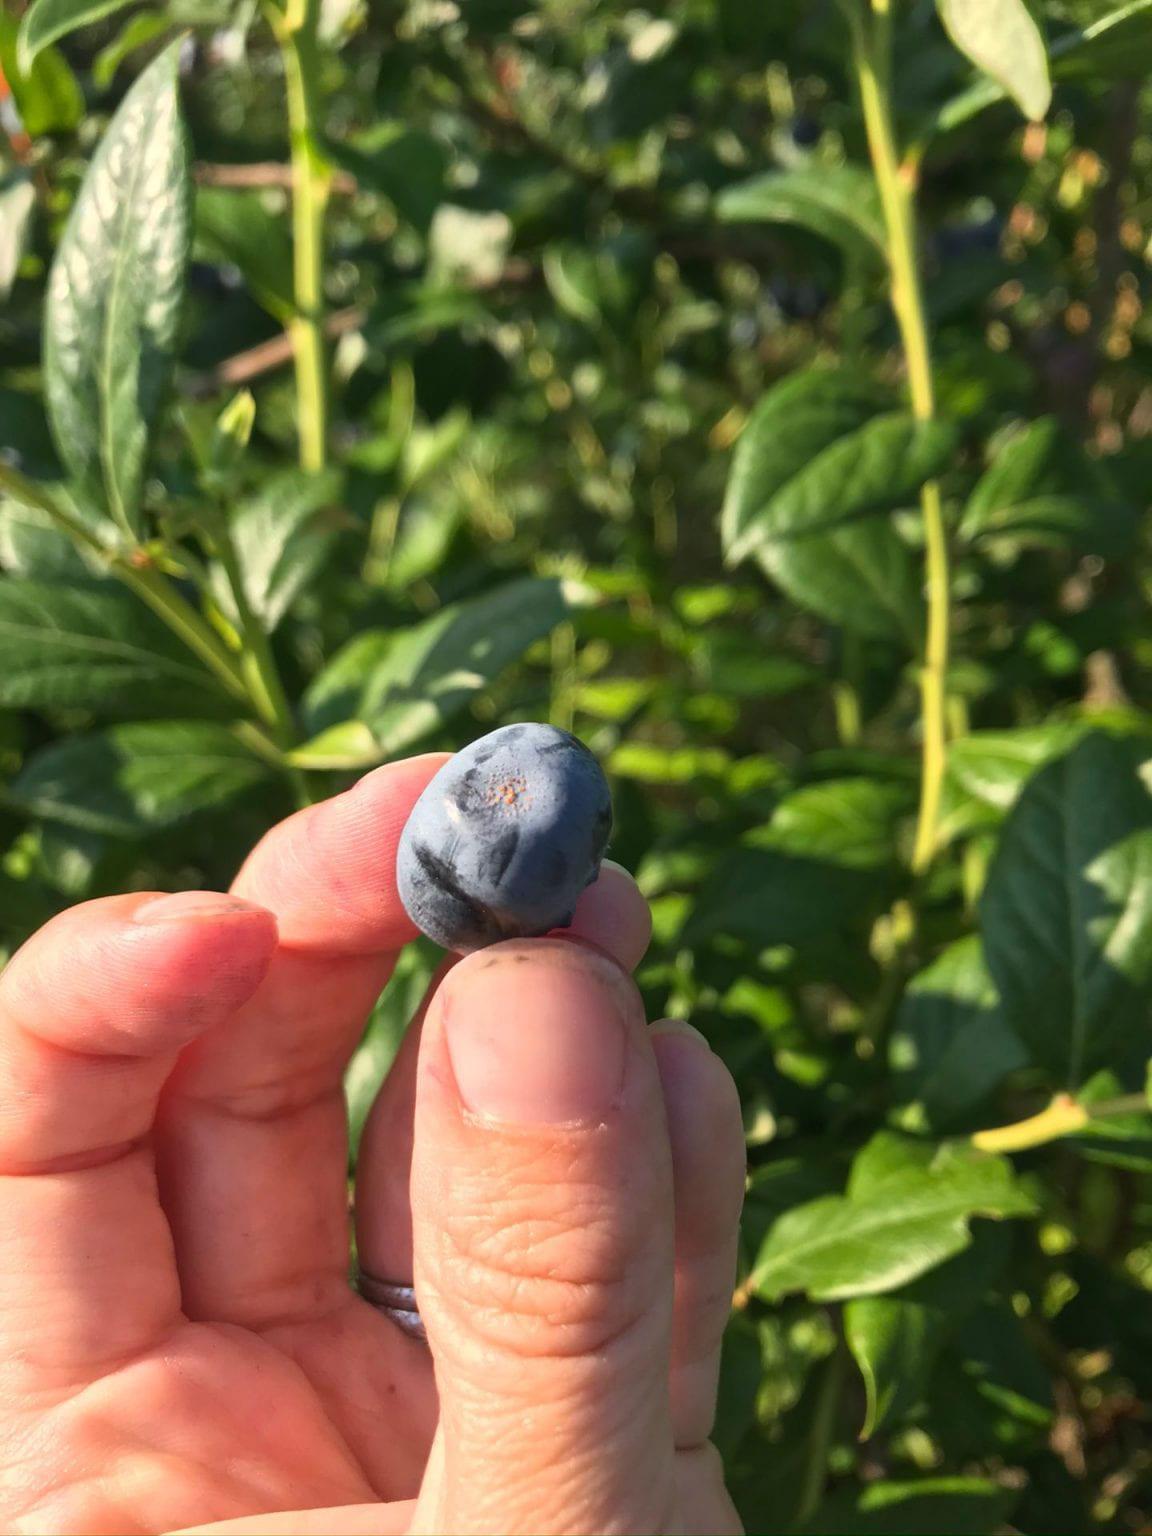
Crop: blueberry
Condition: anthracnose